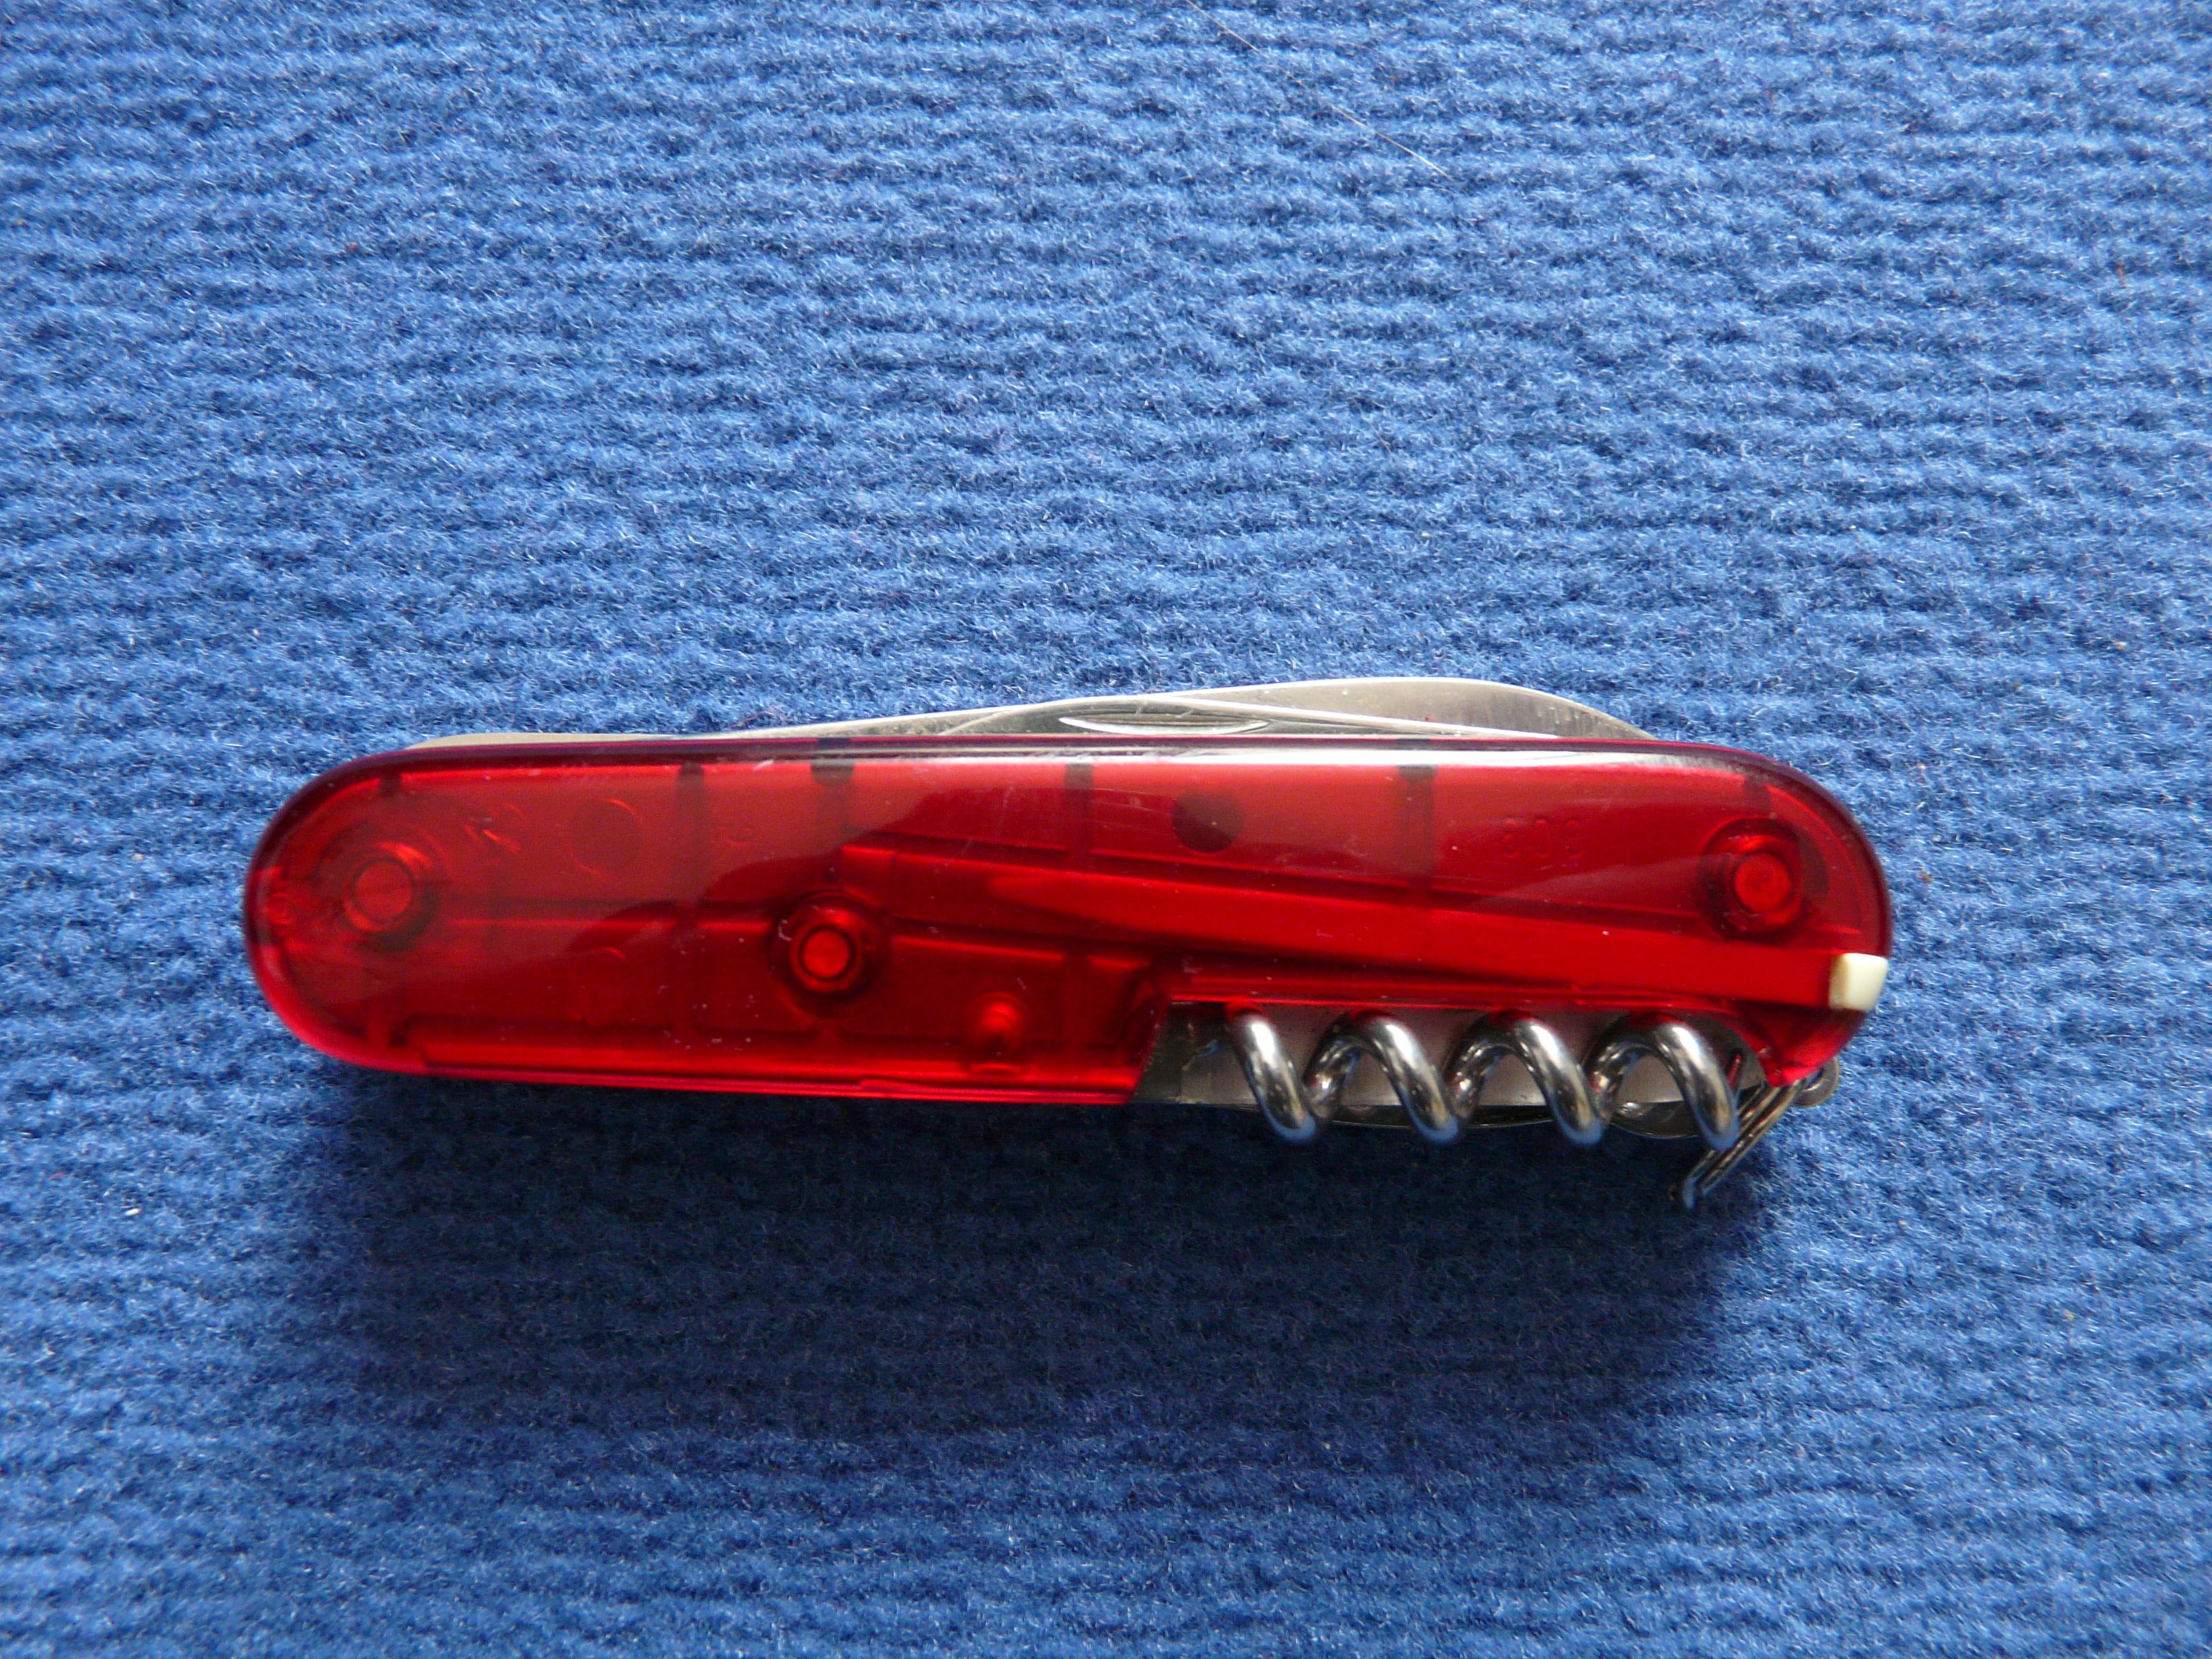
sharp, tool, red, vehicle, equipment, metal, knife, saw, cut, bumper, swiss, opener, pocket, pocket knife, hazardous, multifunction